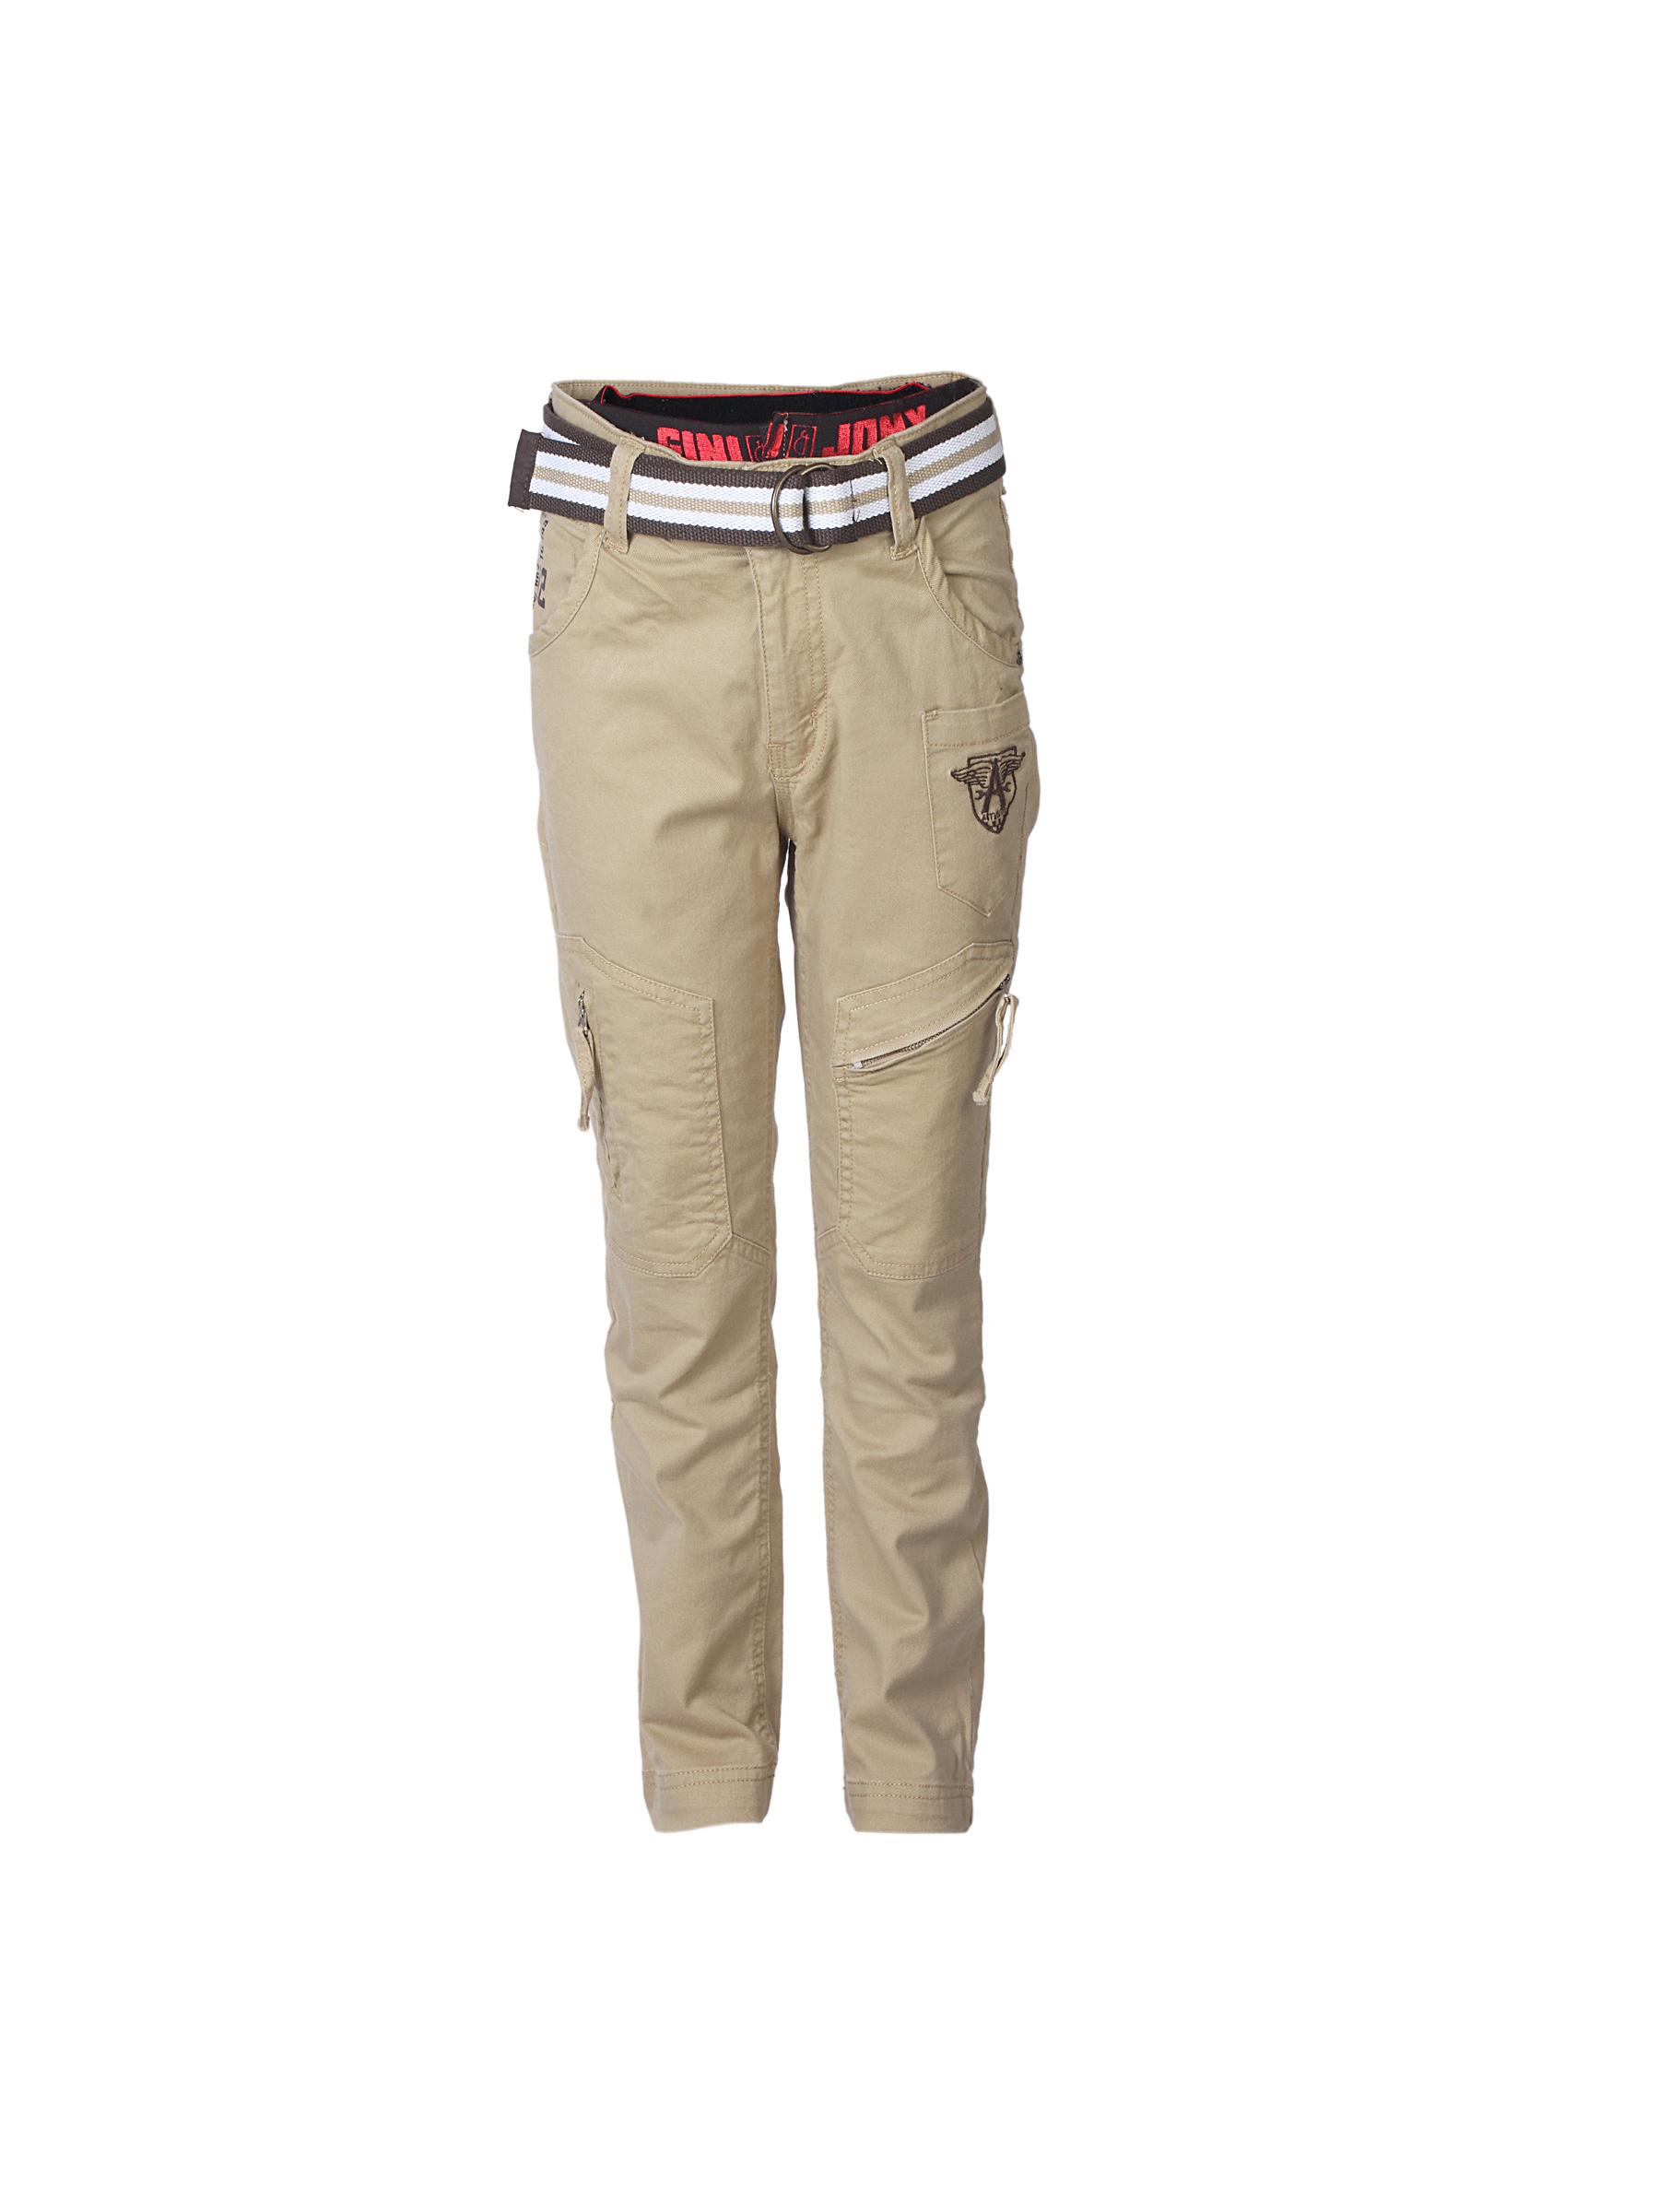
Gini Jony Boys Khaki Trousers
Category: Apparel / Bottomwear / Trousers
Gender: Boys
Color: Khaki
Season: Summer 2012
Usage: Casual